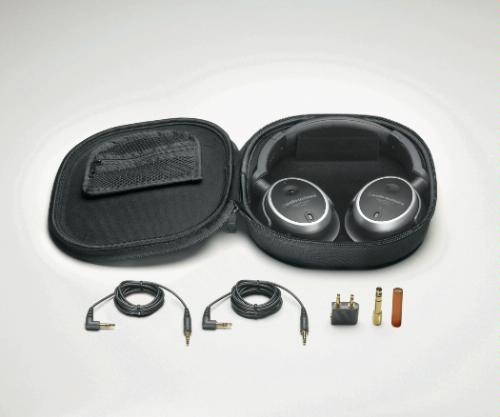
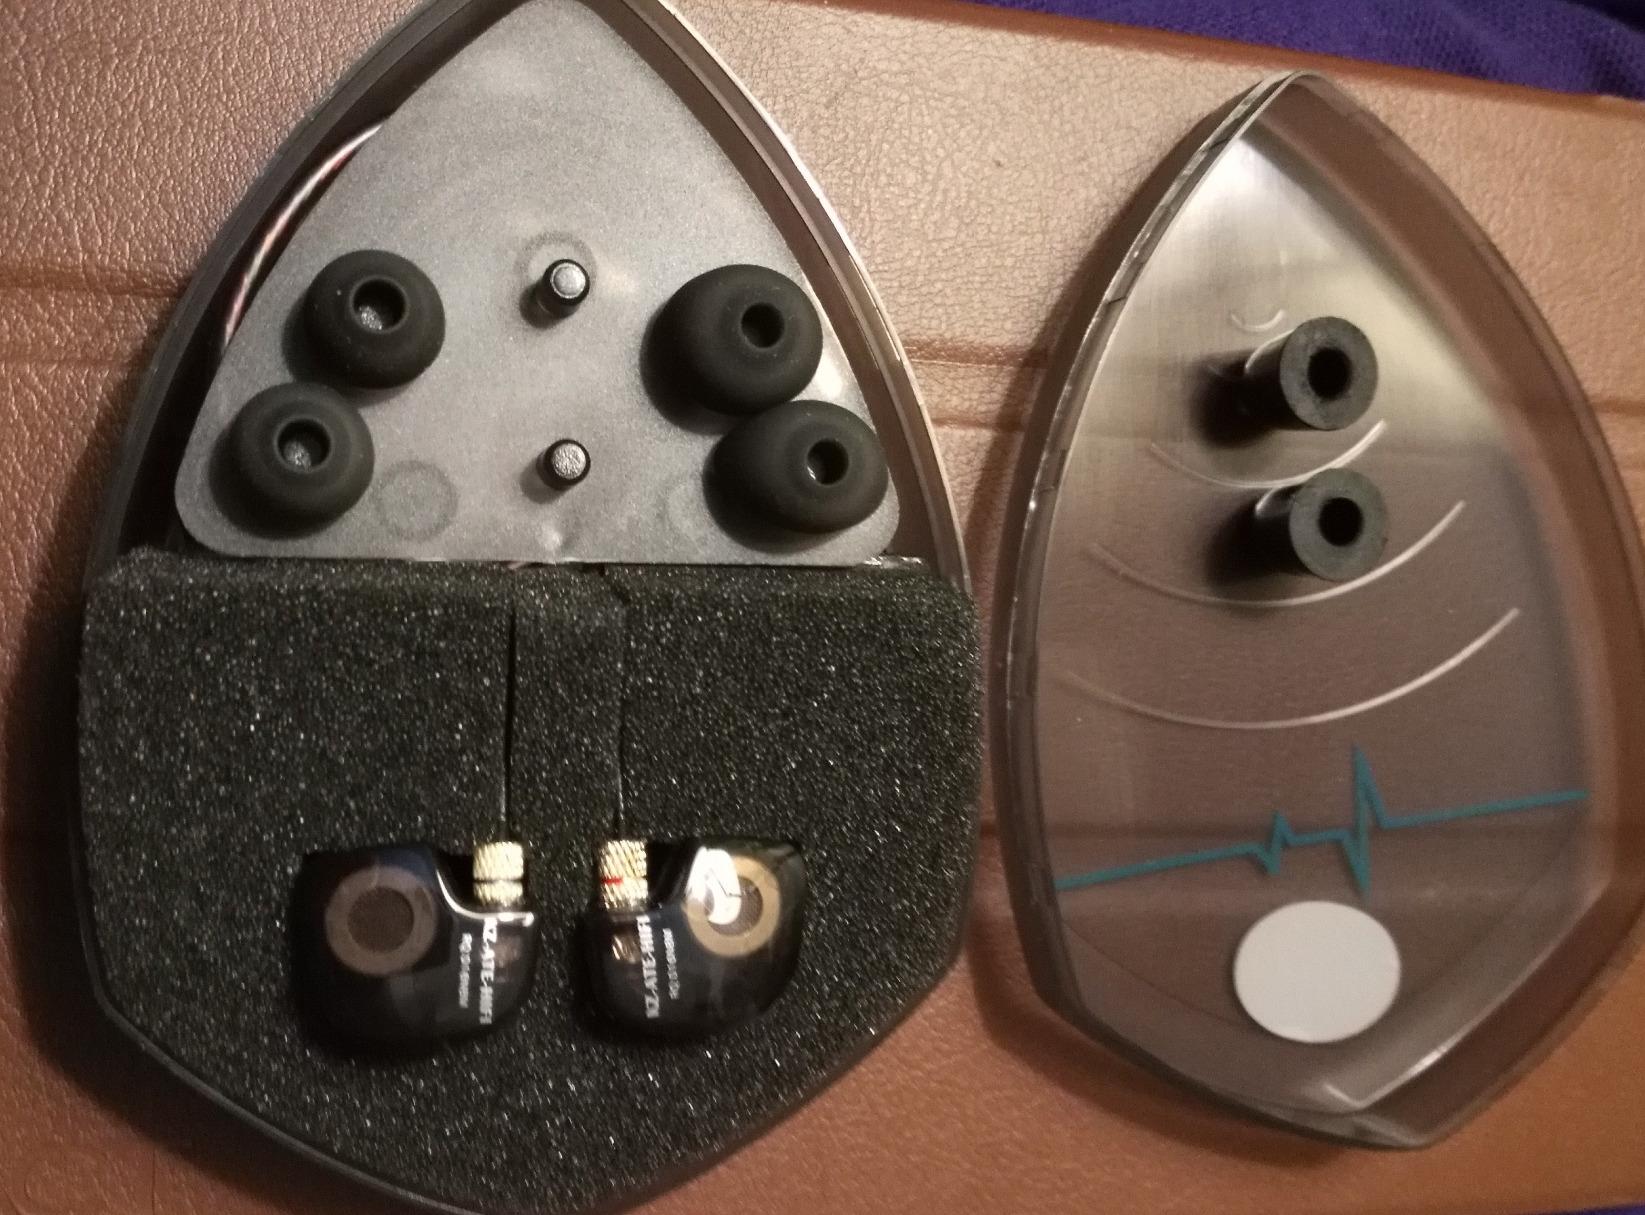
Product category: headphones
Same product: no